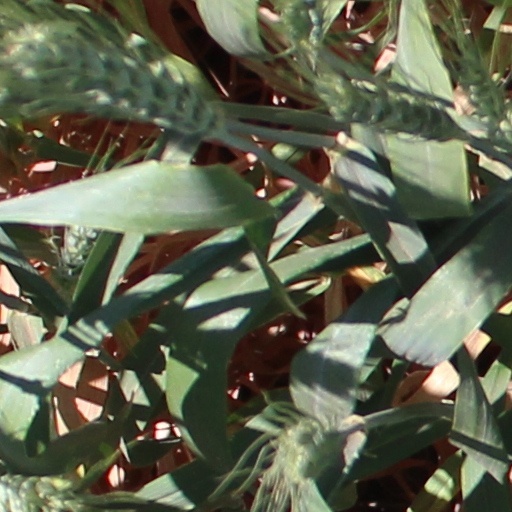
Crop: wheat